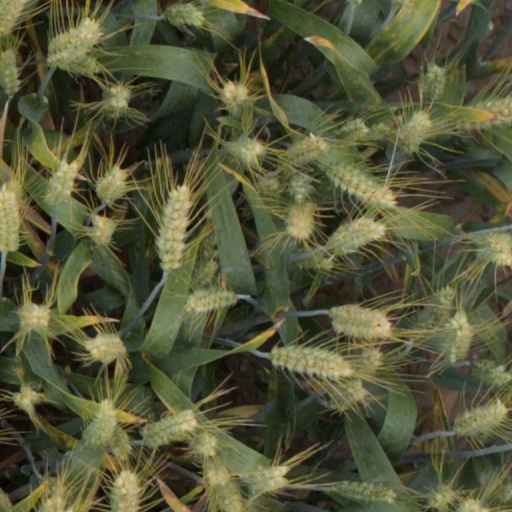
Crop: wheat